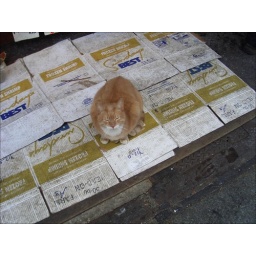
This cat works at a fish store in Chinatown.